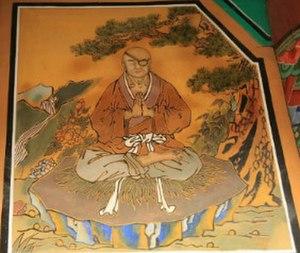
Gung Ye a été l'unique roi de l'éphémère royaume du Koguryo postérieur de 901 à 918 en Corée. Il pensait être Maitreya, le prochain Bouddha.